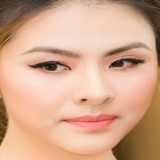
diễn viên Vân Trang